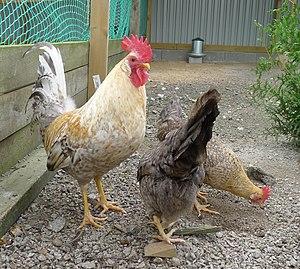
La poule de Norvège est une poule domestique, originaire de Norvège.